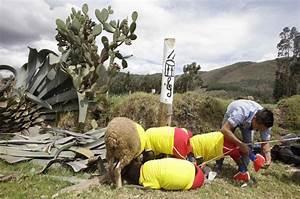
sheep